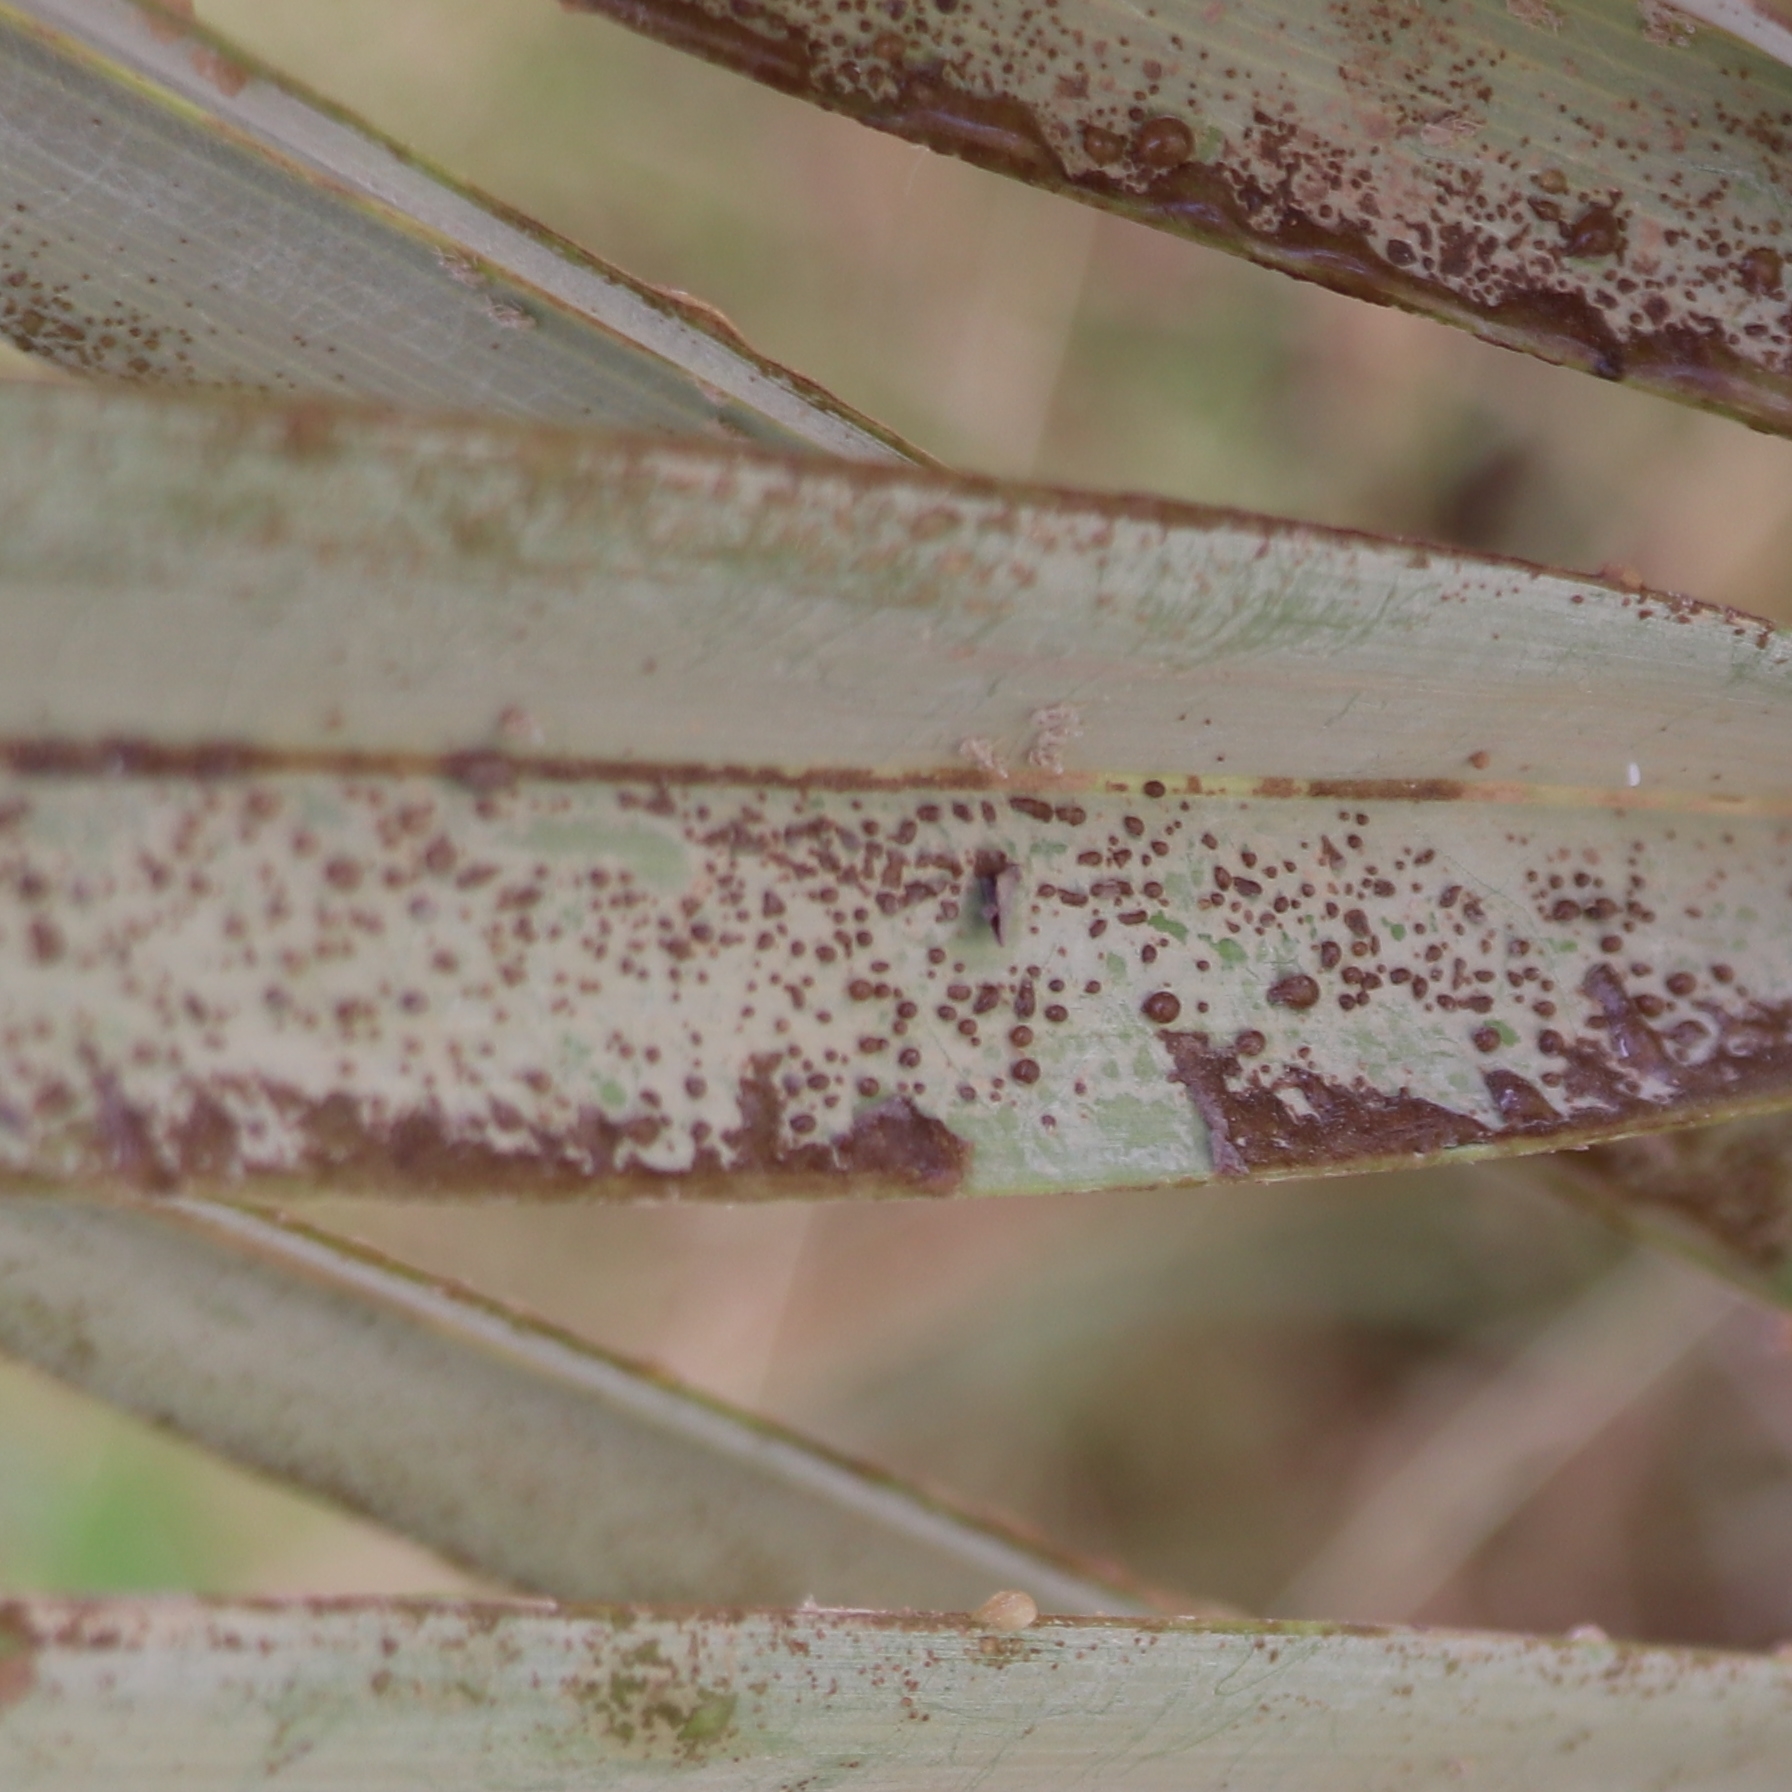
Label: Honey